1996–97 NCAA football bowl games

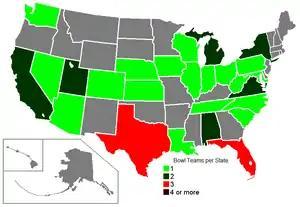
Number of bowl teams per state.

The 1996-97 NCAA College Football Bowl Games post-season schedule followed the 1996 NCAA Division I-A regular football season in college football and contained 18 bowl games. This started with the 4th annual Las Vegas Bowl and ended with the 1997 Sugar Bowl. The Sugar Bowl served as the Bowl Alliance national championship game for the 1996 season and occurred in the Louisiana Superdome in New Orleans. Featuring a rematch between the #1 Florida State Seminoles and the #3 Florida Gators, the Gators reversed the outcome of their regular season game with the Seminoles to capture both the AP and Bowl Alliance championships.